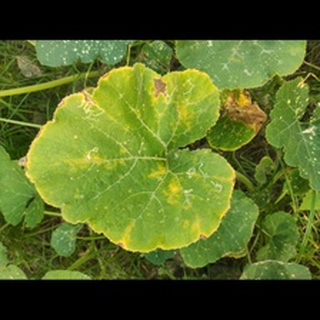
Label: pumpkin_downy_mildew